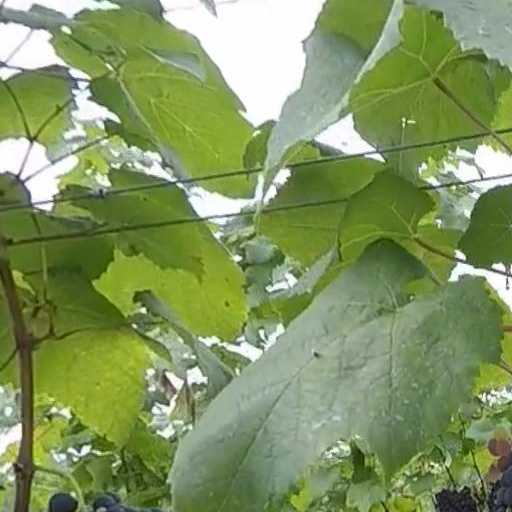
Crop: grape